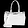
Label: Bag